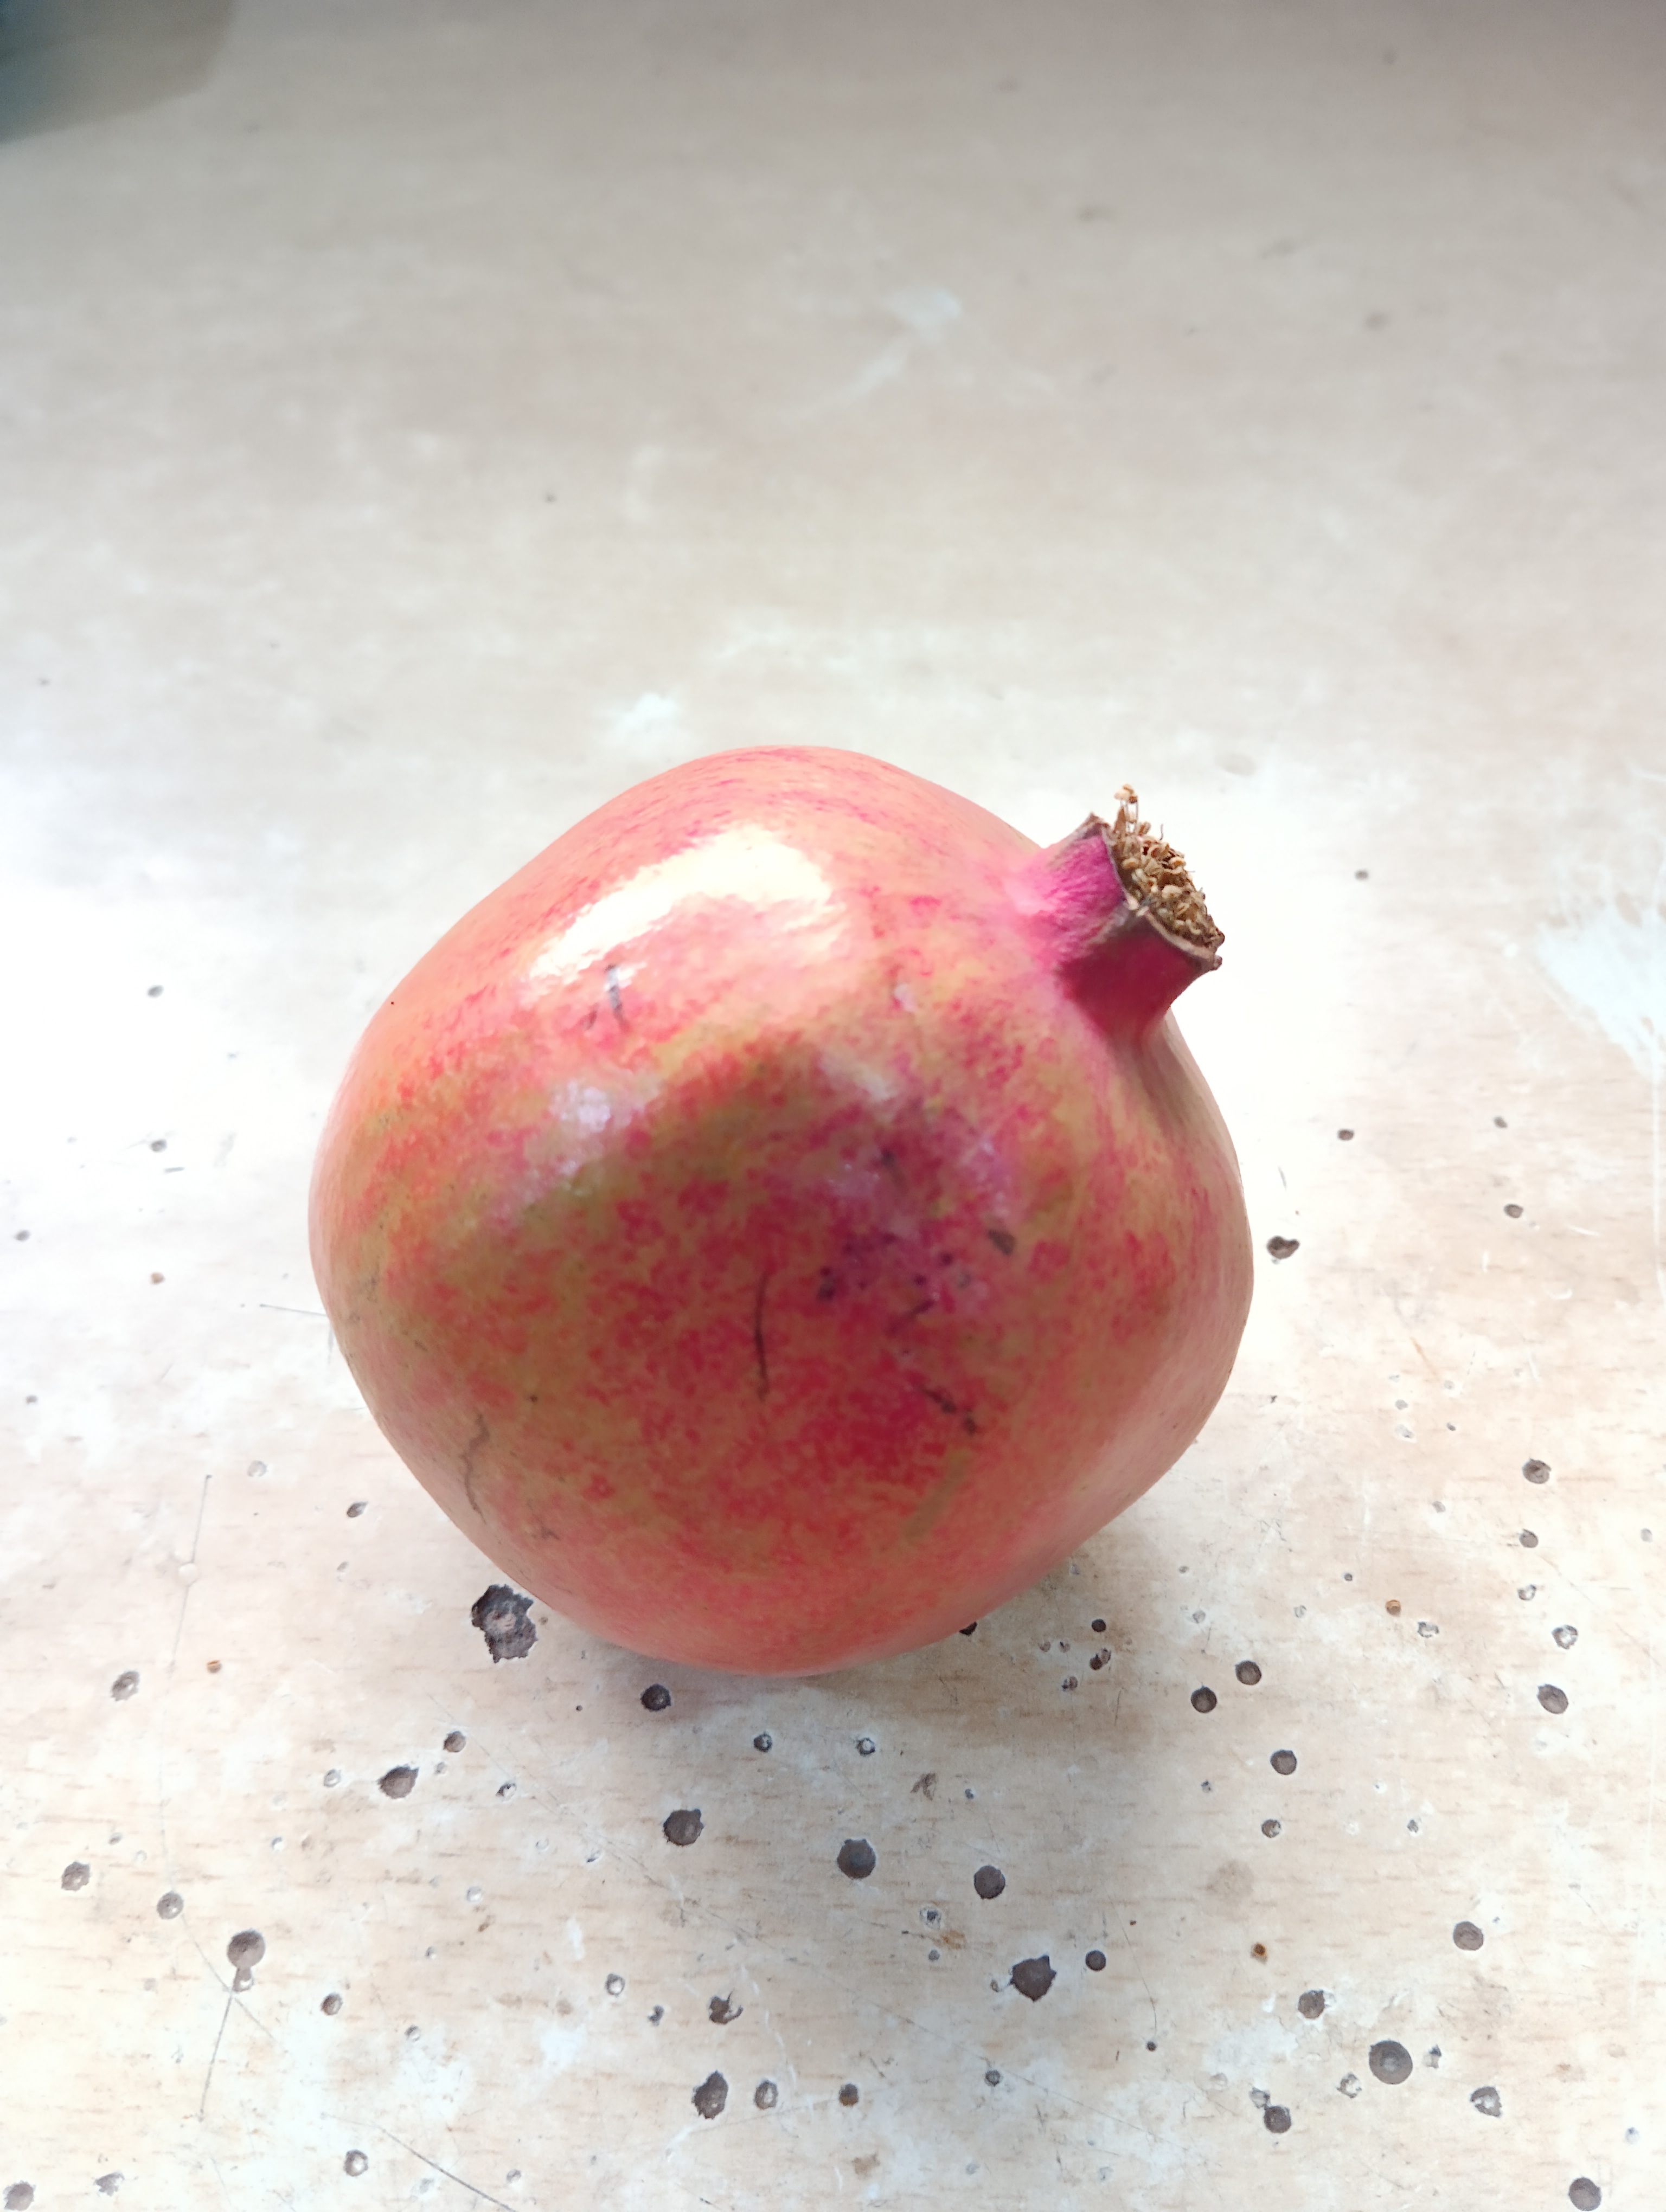
Label: Minor Defect